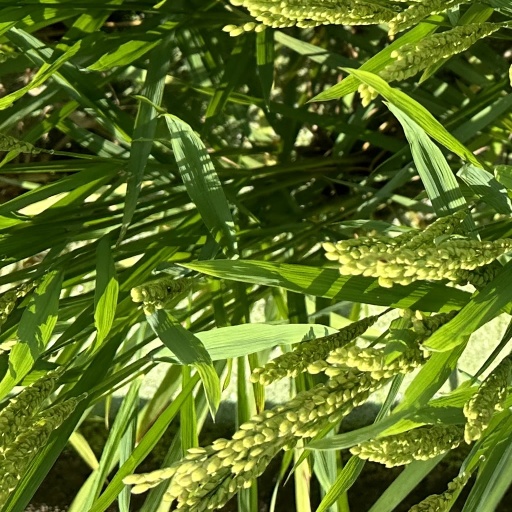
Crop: rice